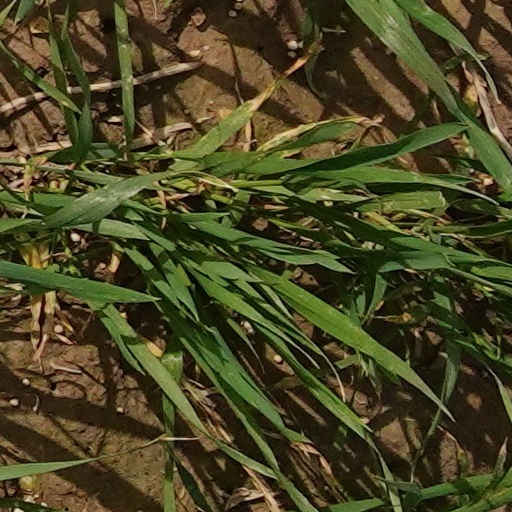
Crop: wheat